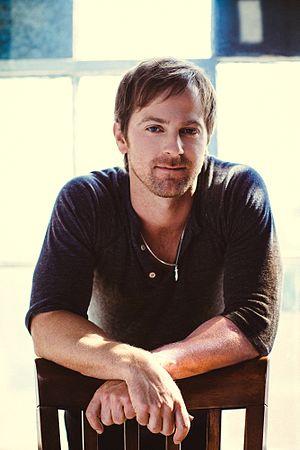
Kip Moore, de son vrai nom Kip Christian Moore, né le 1ᵉʳ avril 1980 à Tifton en Géorgie, est un chanteur de country américain.